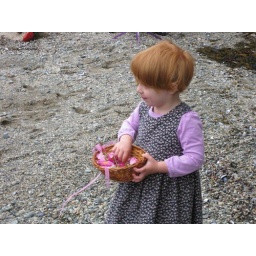
Flower girl in a flower dress